Nash Bridges

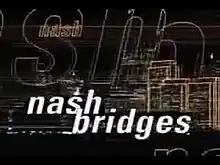

Nash Bridges is an American police procedural television series created by Carlton Cuse. The show stars Don Johnson and Cheech Marin as two Inspectors with the San Francisco Police Department's Special Investigations Unit (SIU).